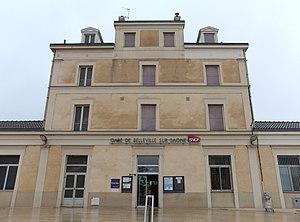
Gare de Belleville-sur-Saône, Belleville, Rhône.
La gare de Belleville-sur-Saône est une gare ferroviaire française de la ligne de Paris-Lyon à Marseille-Saint-Charles et de l'ancienne ligne de Belleville à Beaujeu située à proximité du centre-ville de Belleville, dans le département du Rhône en région Auvergne-Rhône-Alpes.